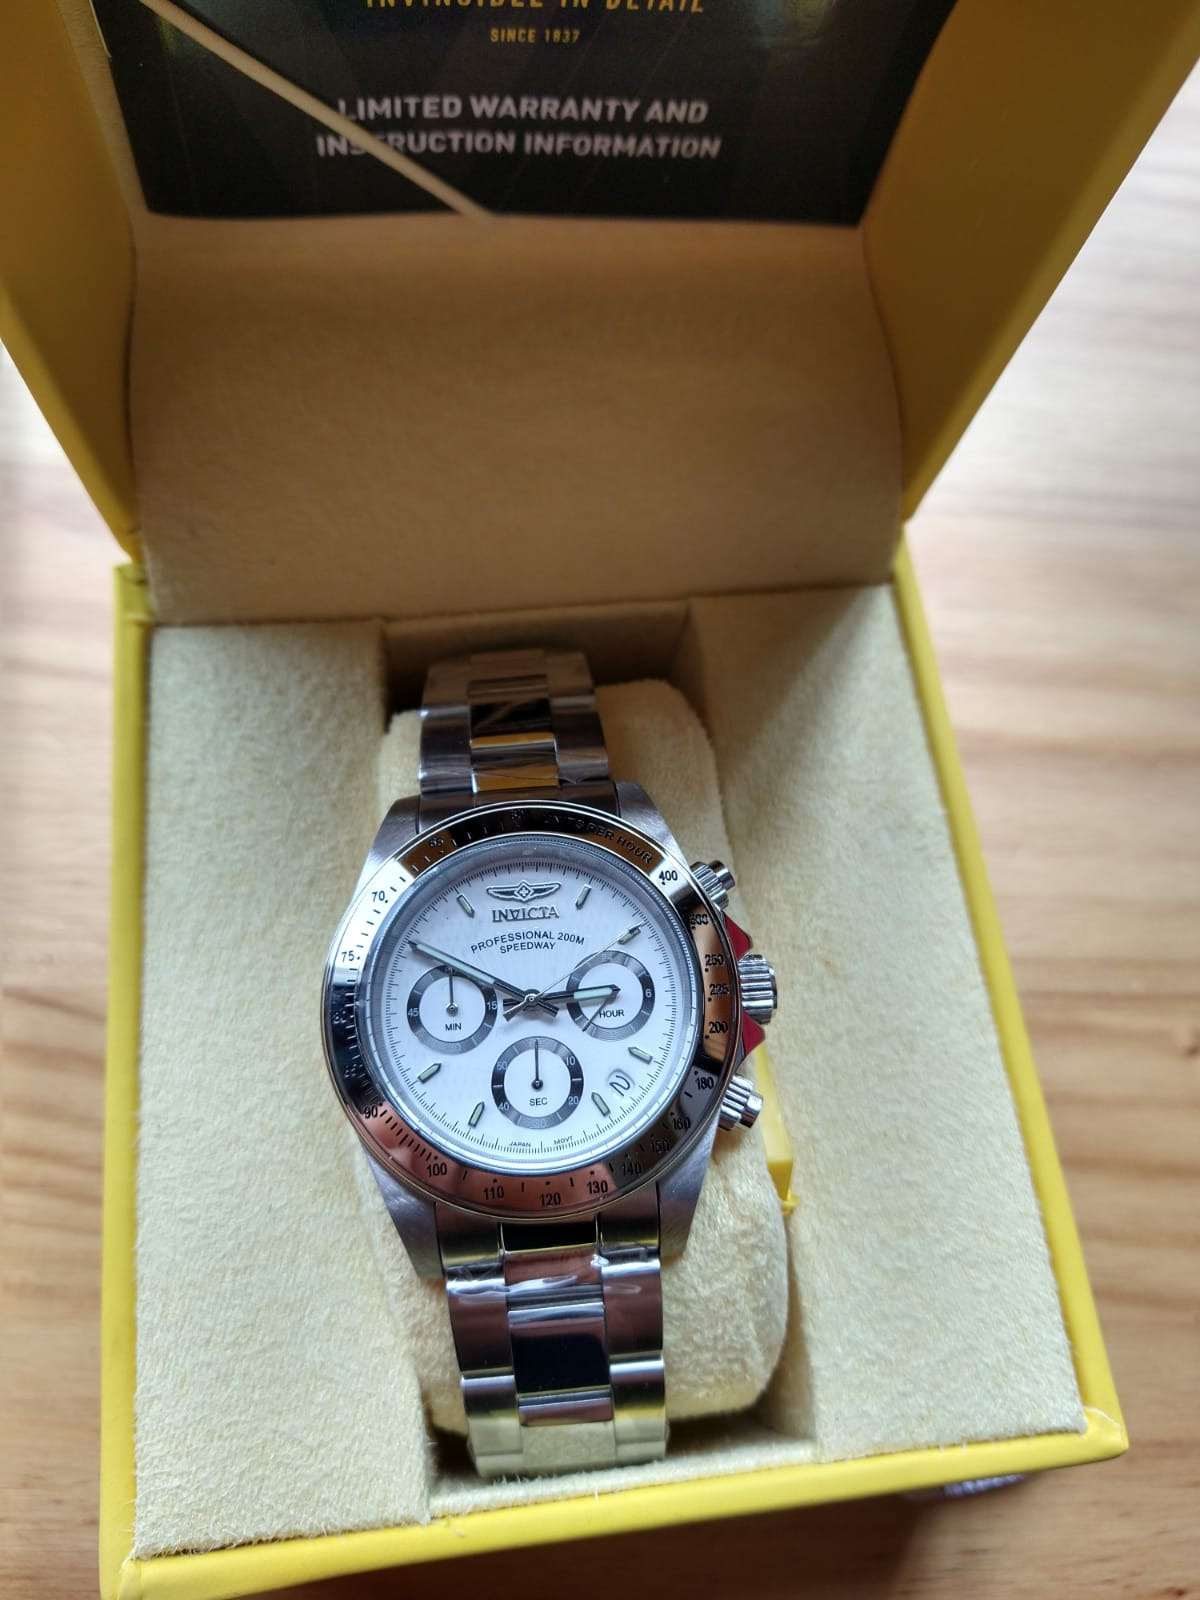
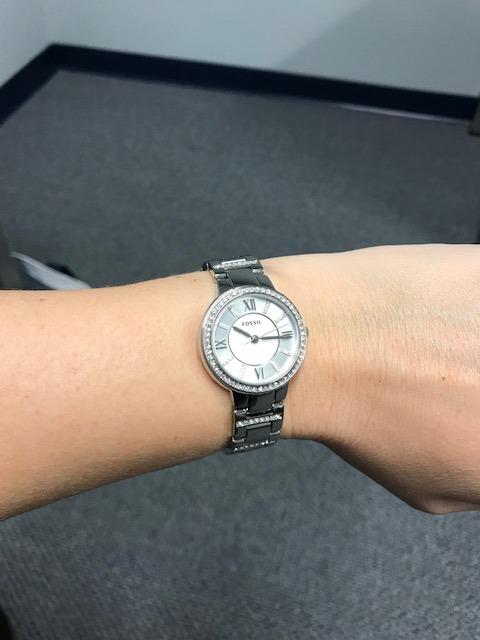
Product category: accessories_watch
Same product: no